Question: Please indicate a possible affordance area of hit_baseball_bat that can be used for hitting
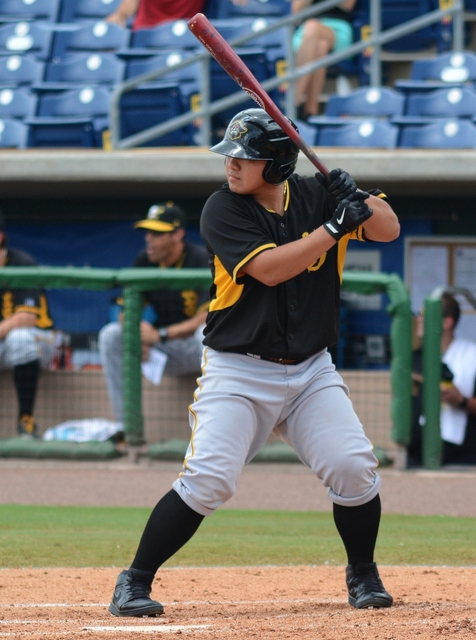
Answer: [187.488, 8.822, 250.097, 76.648]